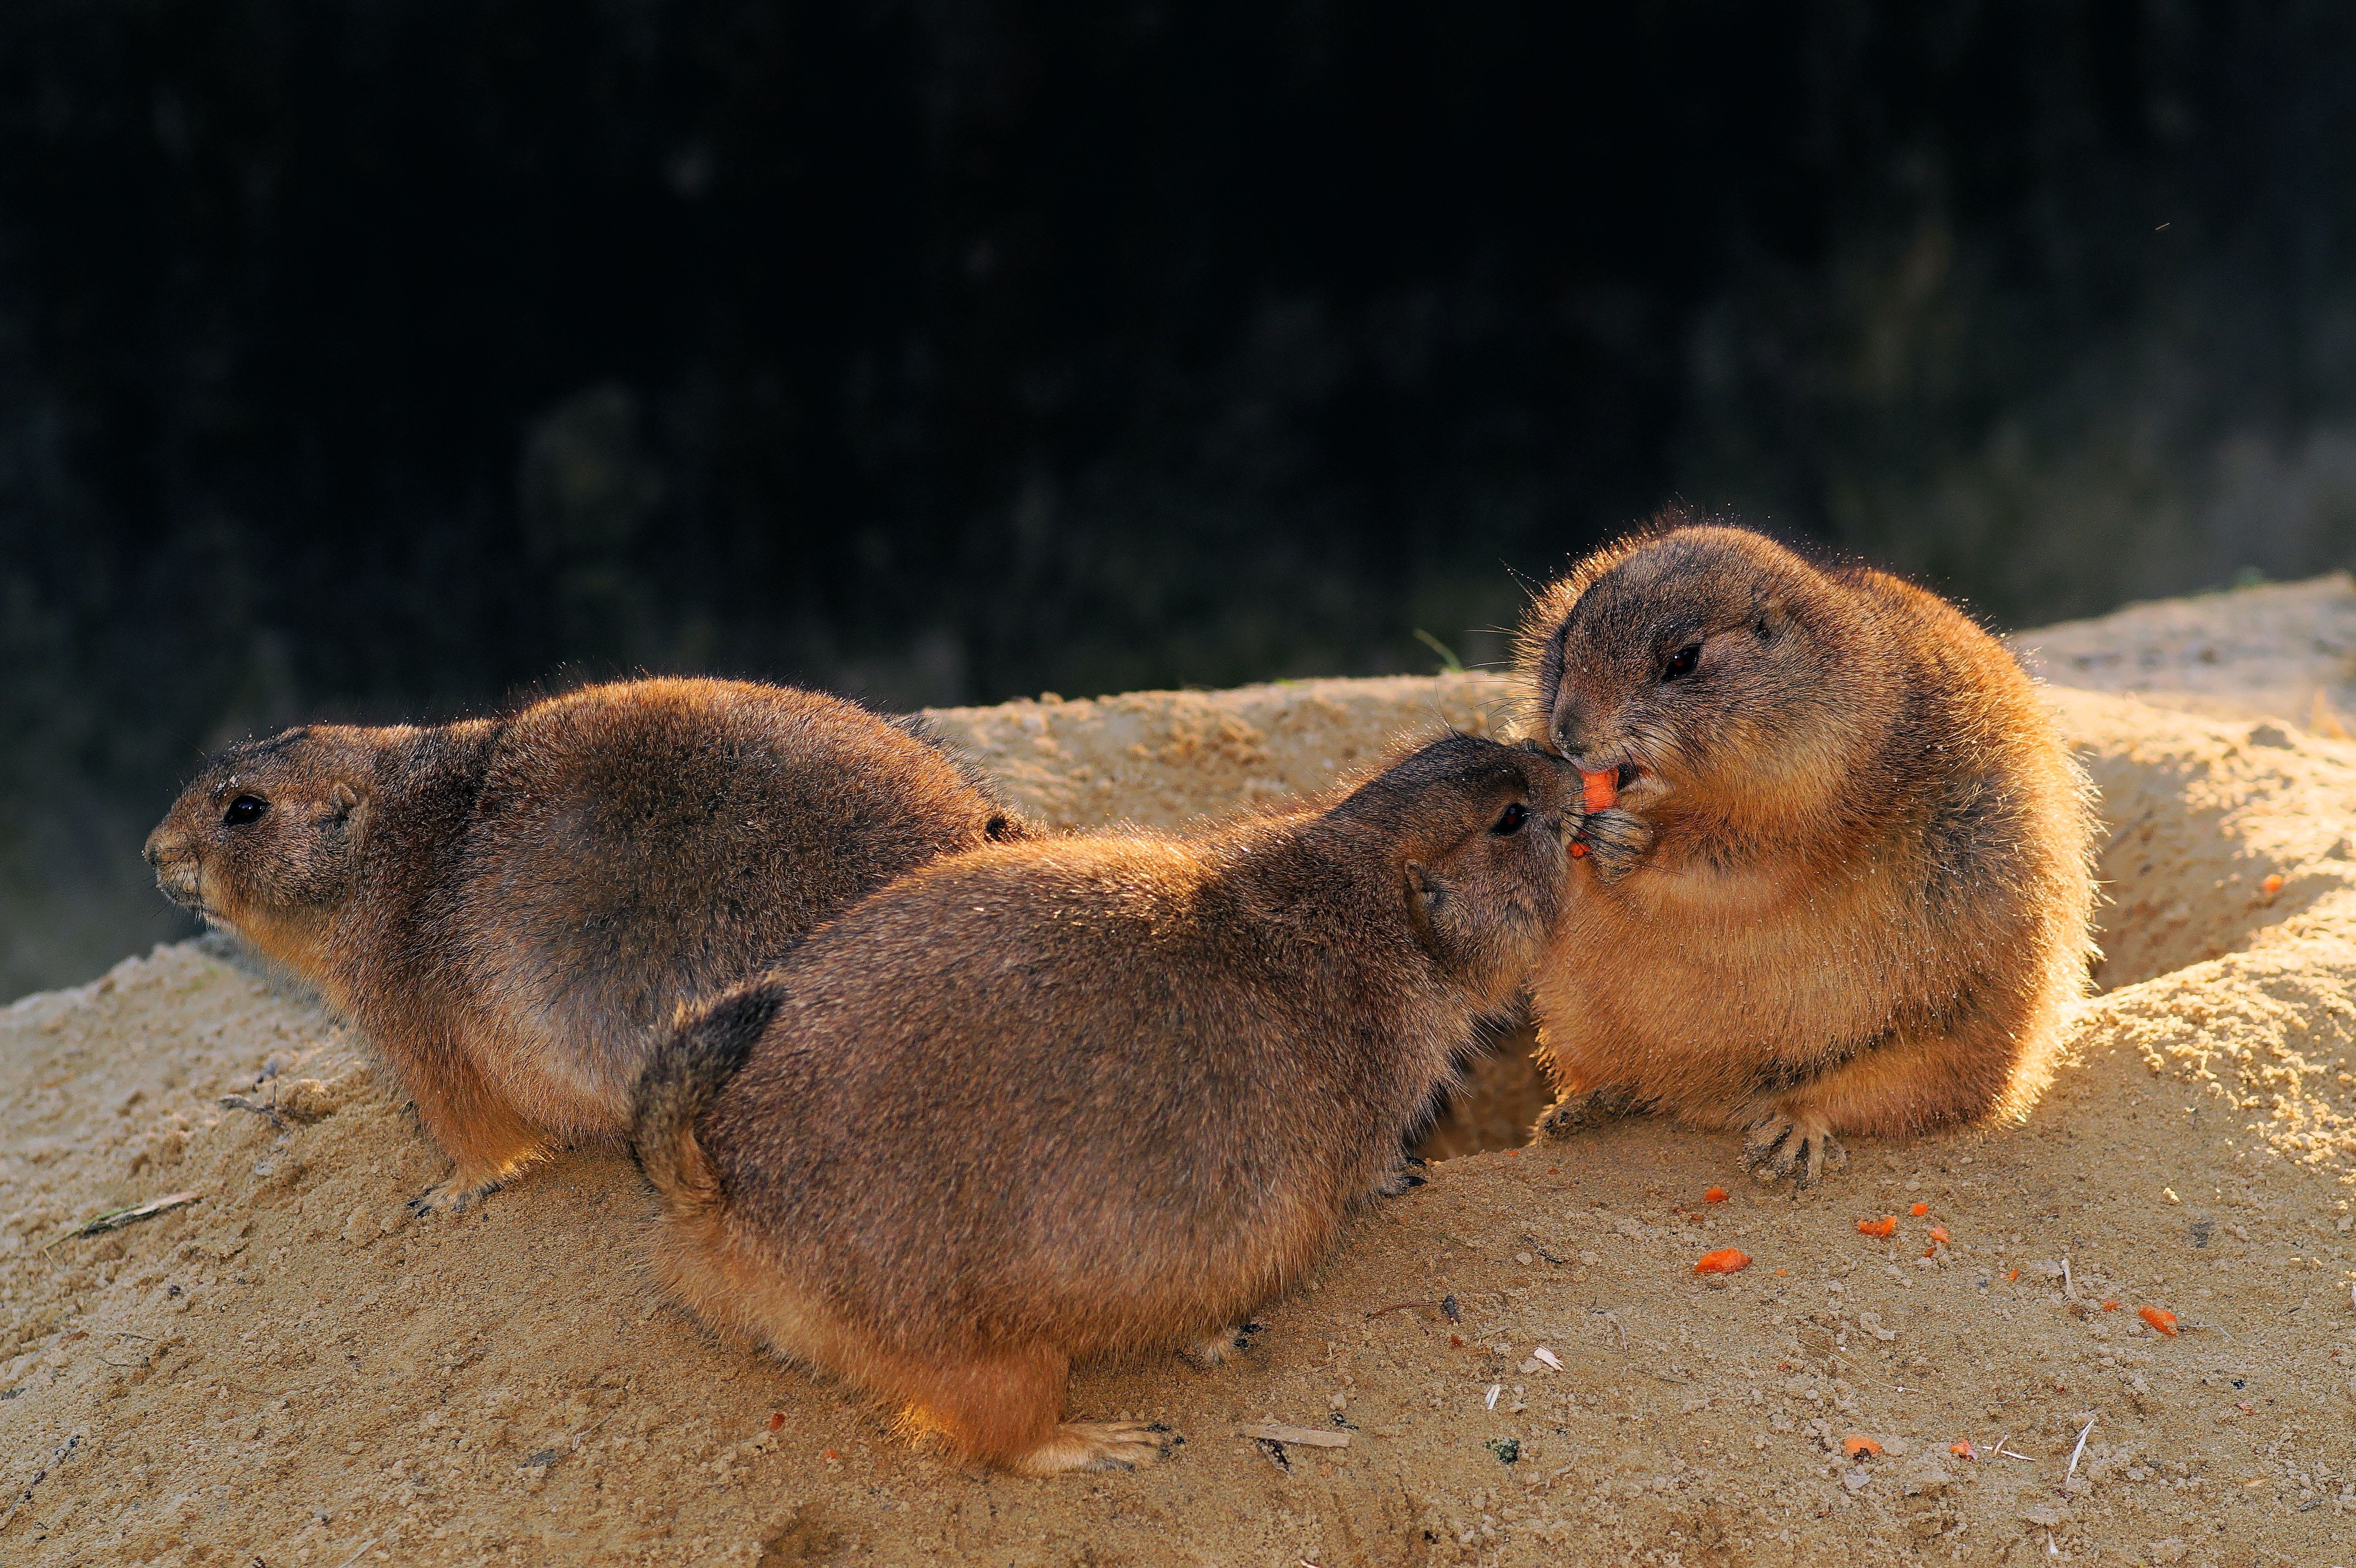
sweet, cute, wildlife, fluffy, mammal, squirrel, close, eat, rodent, fauna, furry, vertebrate, chubby, vigilant, prairie dog, cynomys, prairie dogs, north american gophers